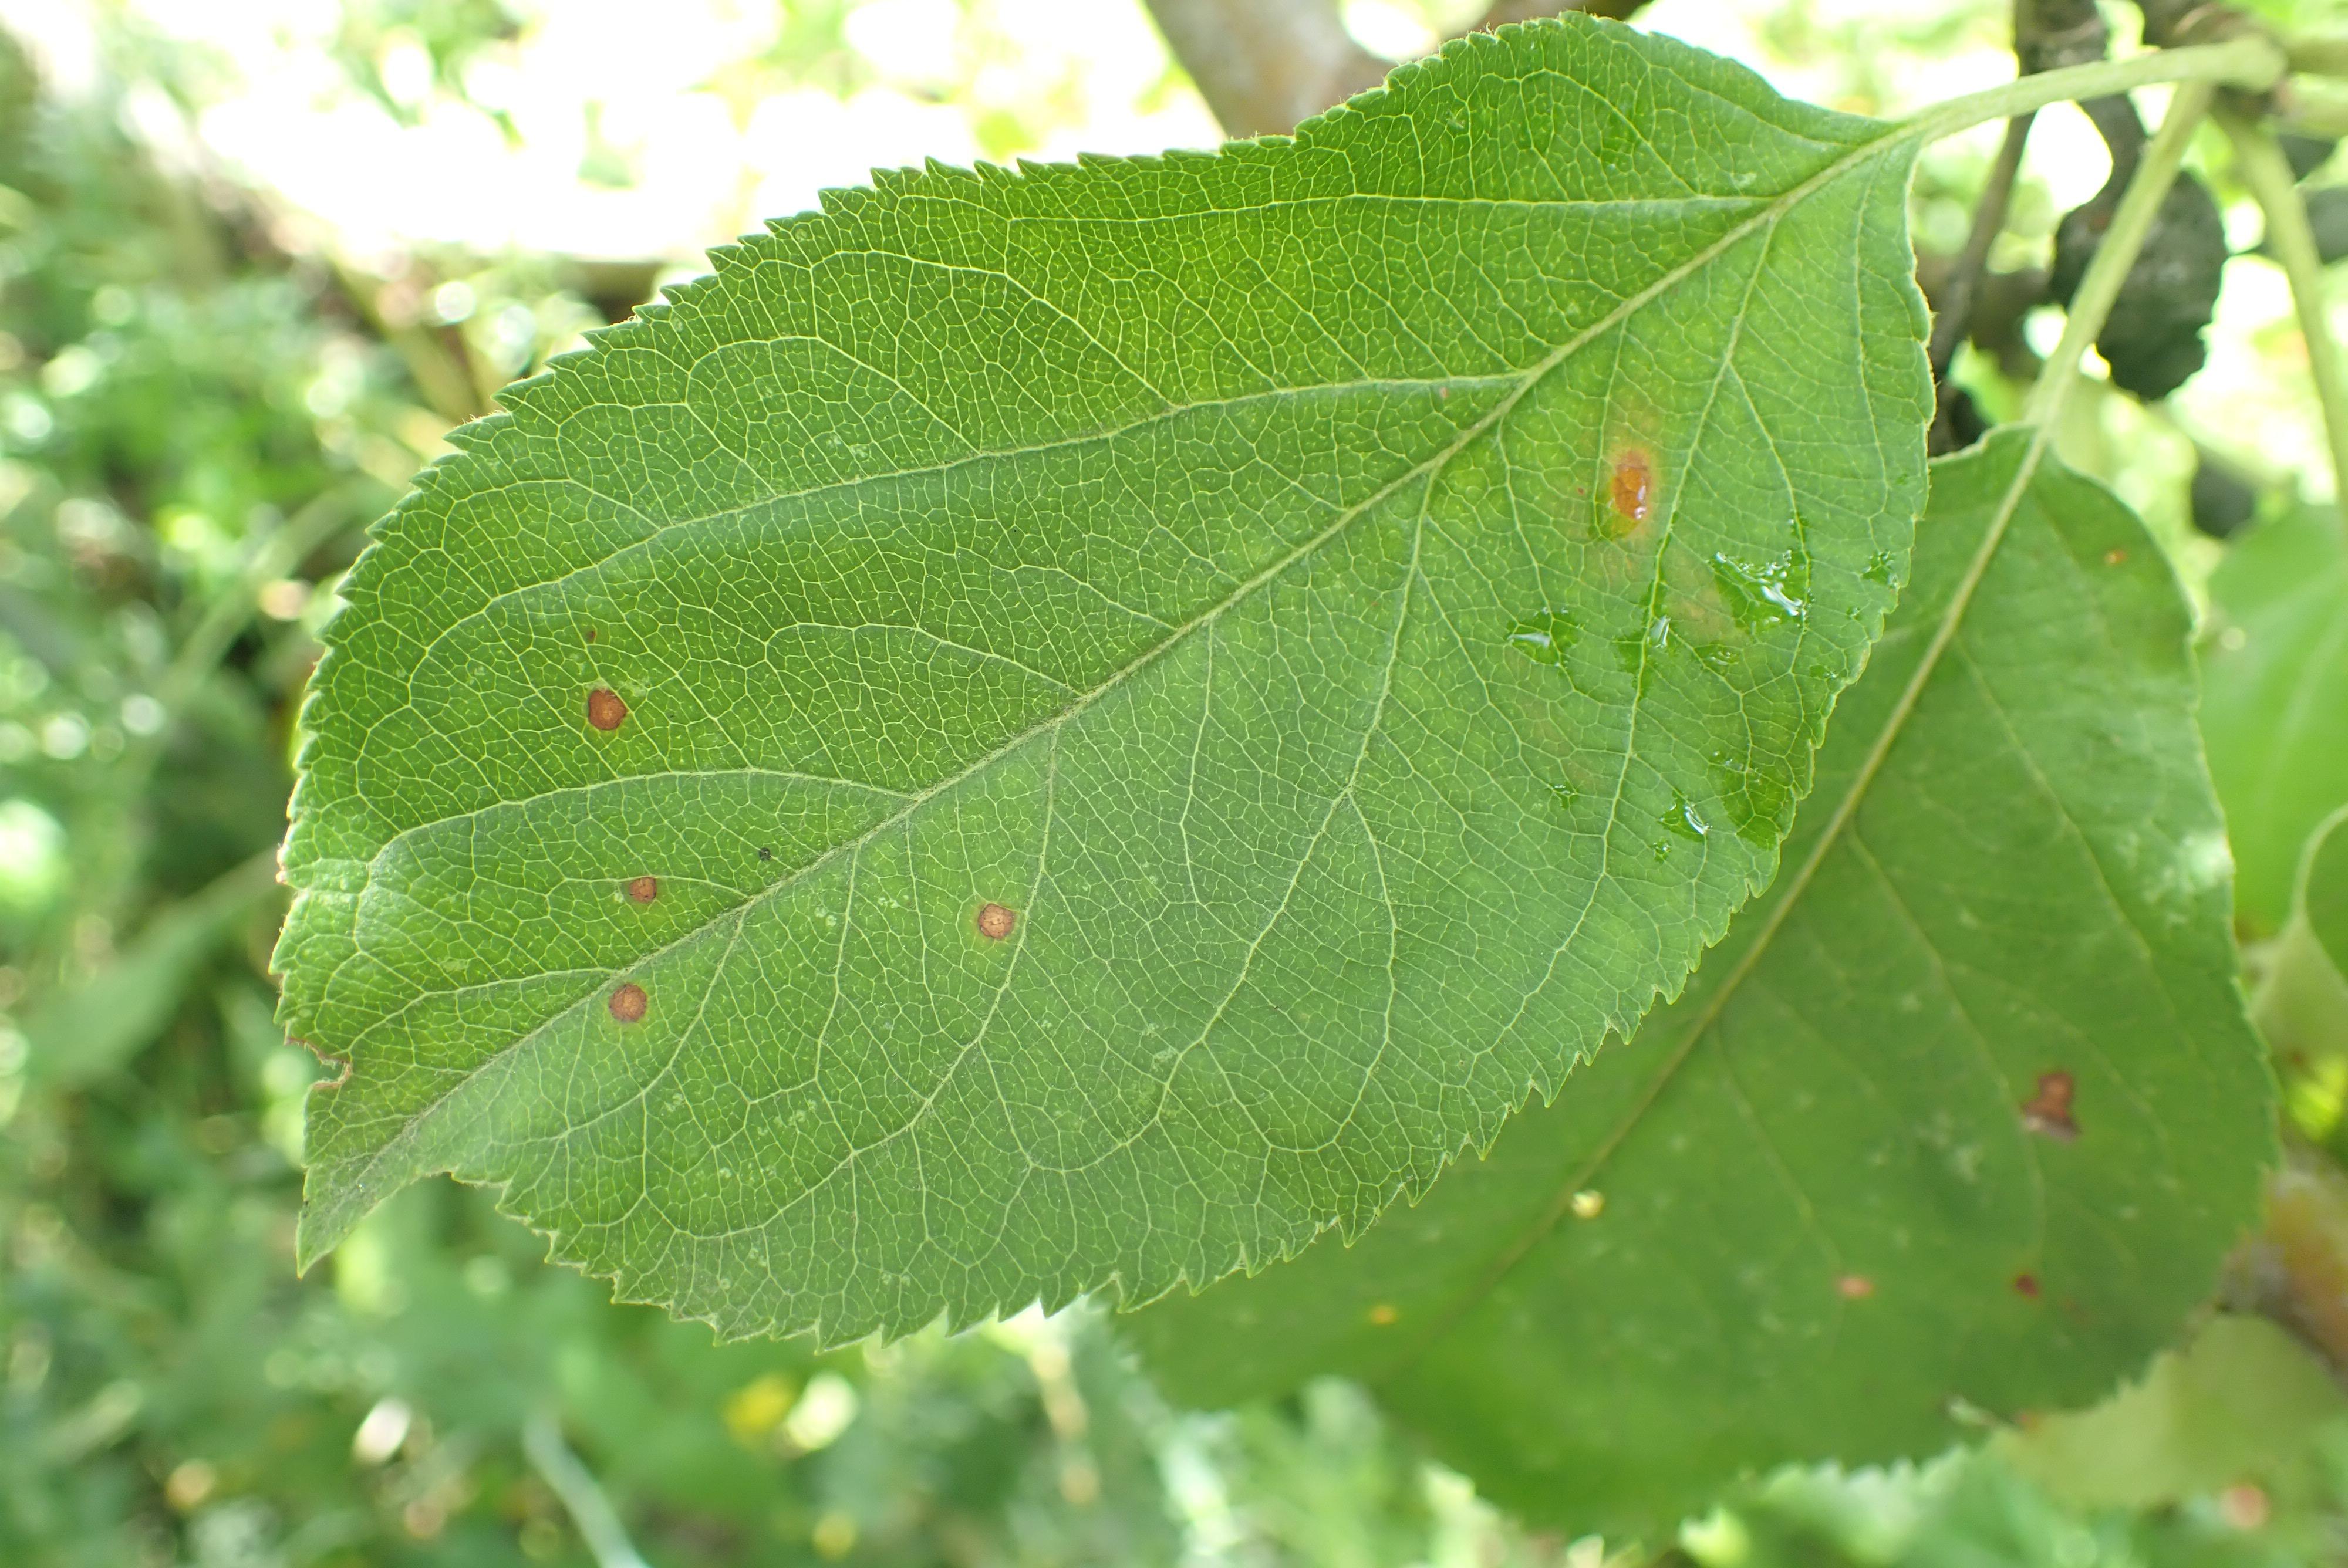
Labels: frog_eye_leaf_spot